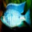
Label: aquarium_fish